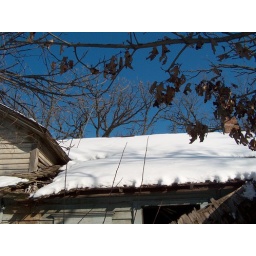
Couldn't resist the blue sky against the white snow.